Johann Matthäus Meyfart

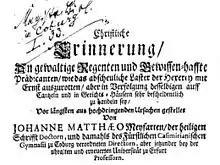
Johann Matthäus Meyfart Schrift 1635

Meyfart is known as the author of hymns such as "" ("Evangelisches Gesangbuch" EG. 150), written in 1626. He wrote from 1629 to 1632 ", a call against witch trials, published in 1635.